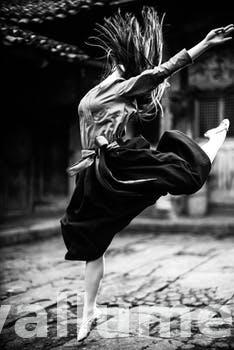
Label: Watermark